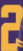
Number: 2